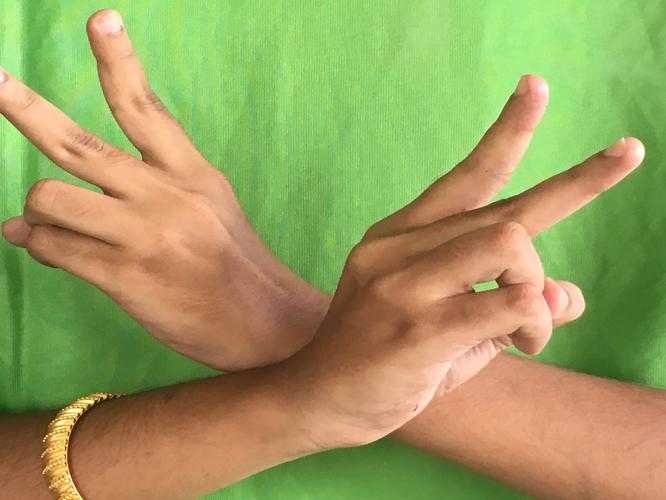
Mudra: Kartariswastika
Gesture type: double_hand